Rodney King

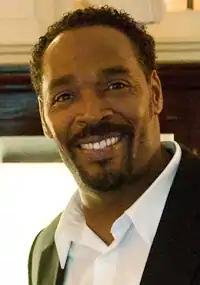
King in April 2012

Rodney Glen King (April 2, 1965June 17, 2012) was a Black American victim of police brutality. On March 3, 1991, he was severely beaten by officers of the Los Angeles Police Department (LAPD) during his arrest after a high speed pursuit for driving while intoxicated on Interstate 210. An uninvolved resident, George Holliday, saw and filmed the incident from his nearby balcony and sent the footage, which showed King on the ground being beaten, to a local news station KTLA. The incident was covered by news media around the world and caused a public uproar.